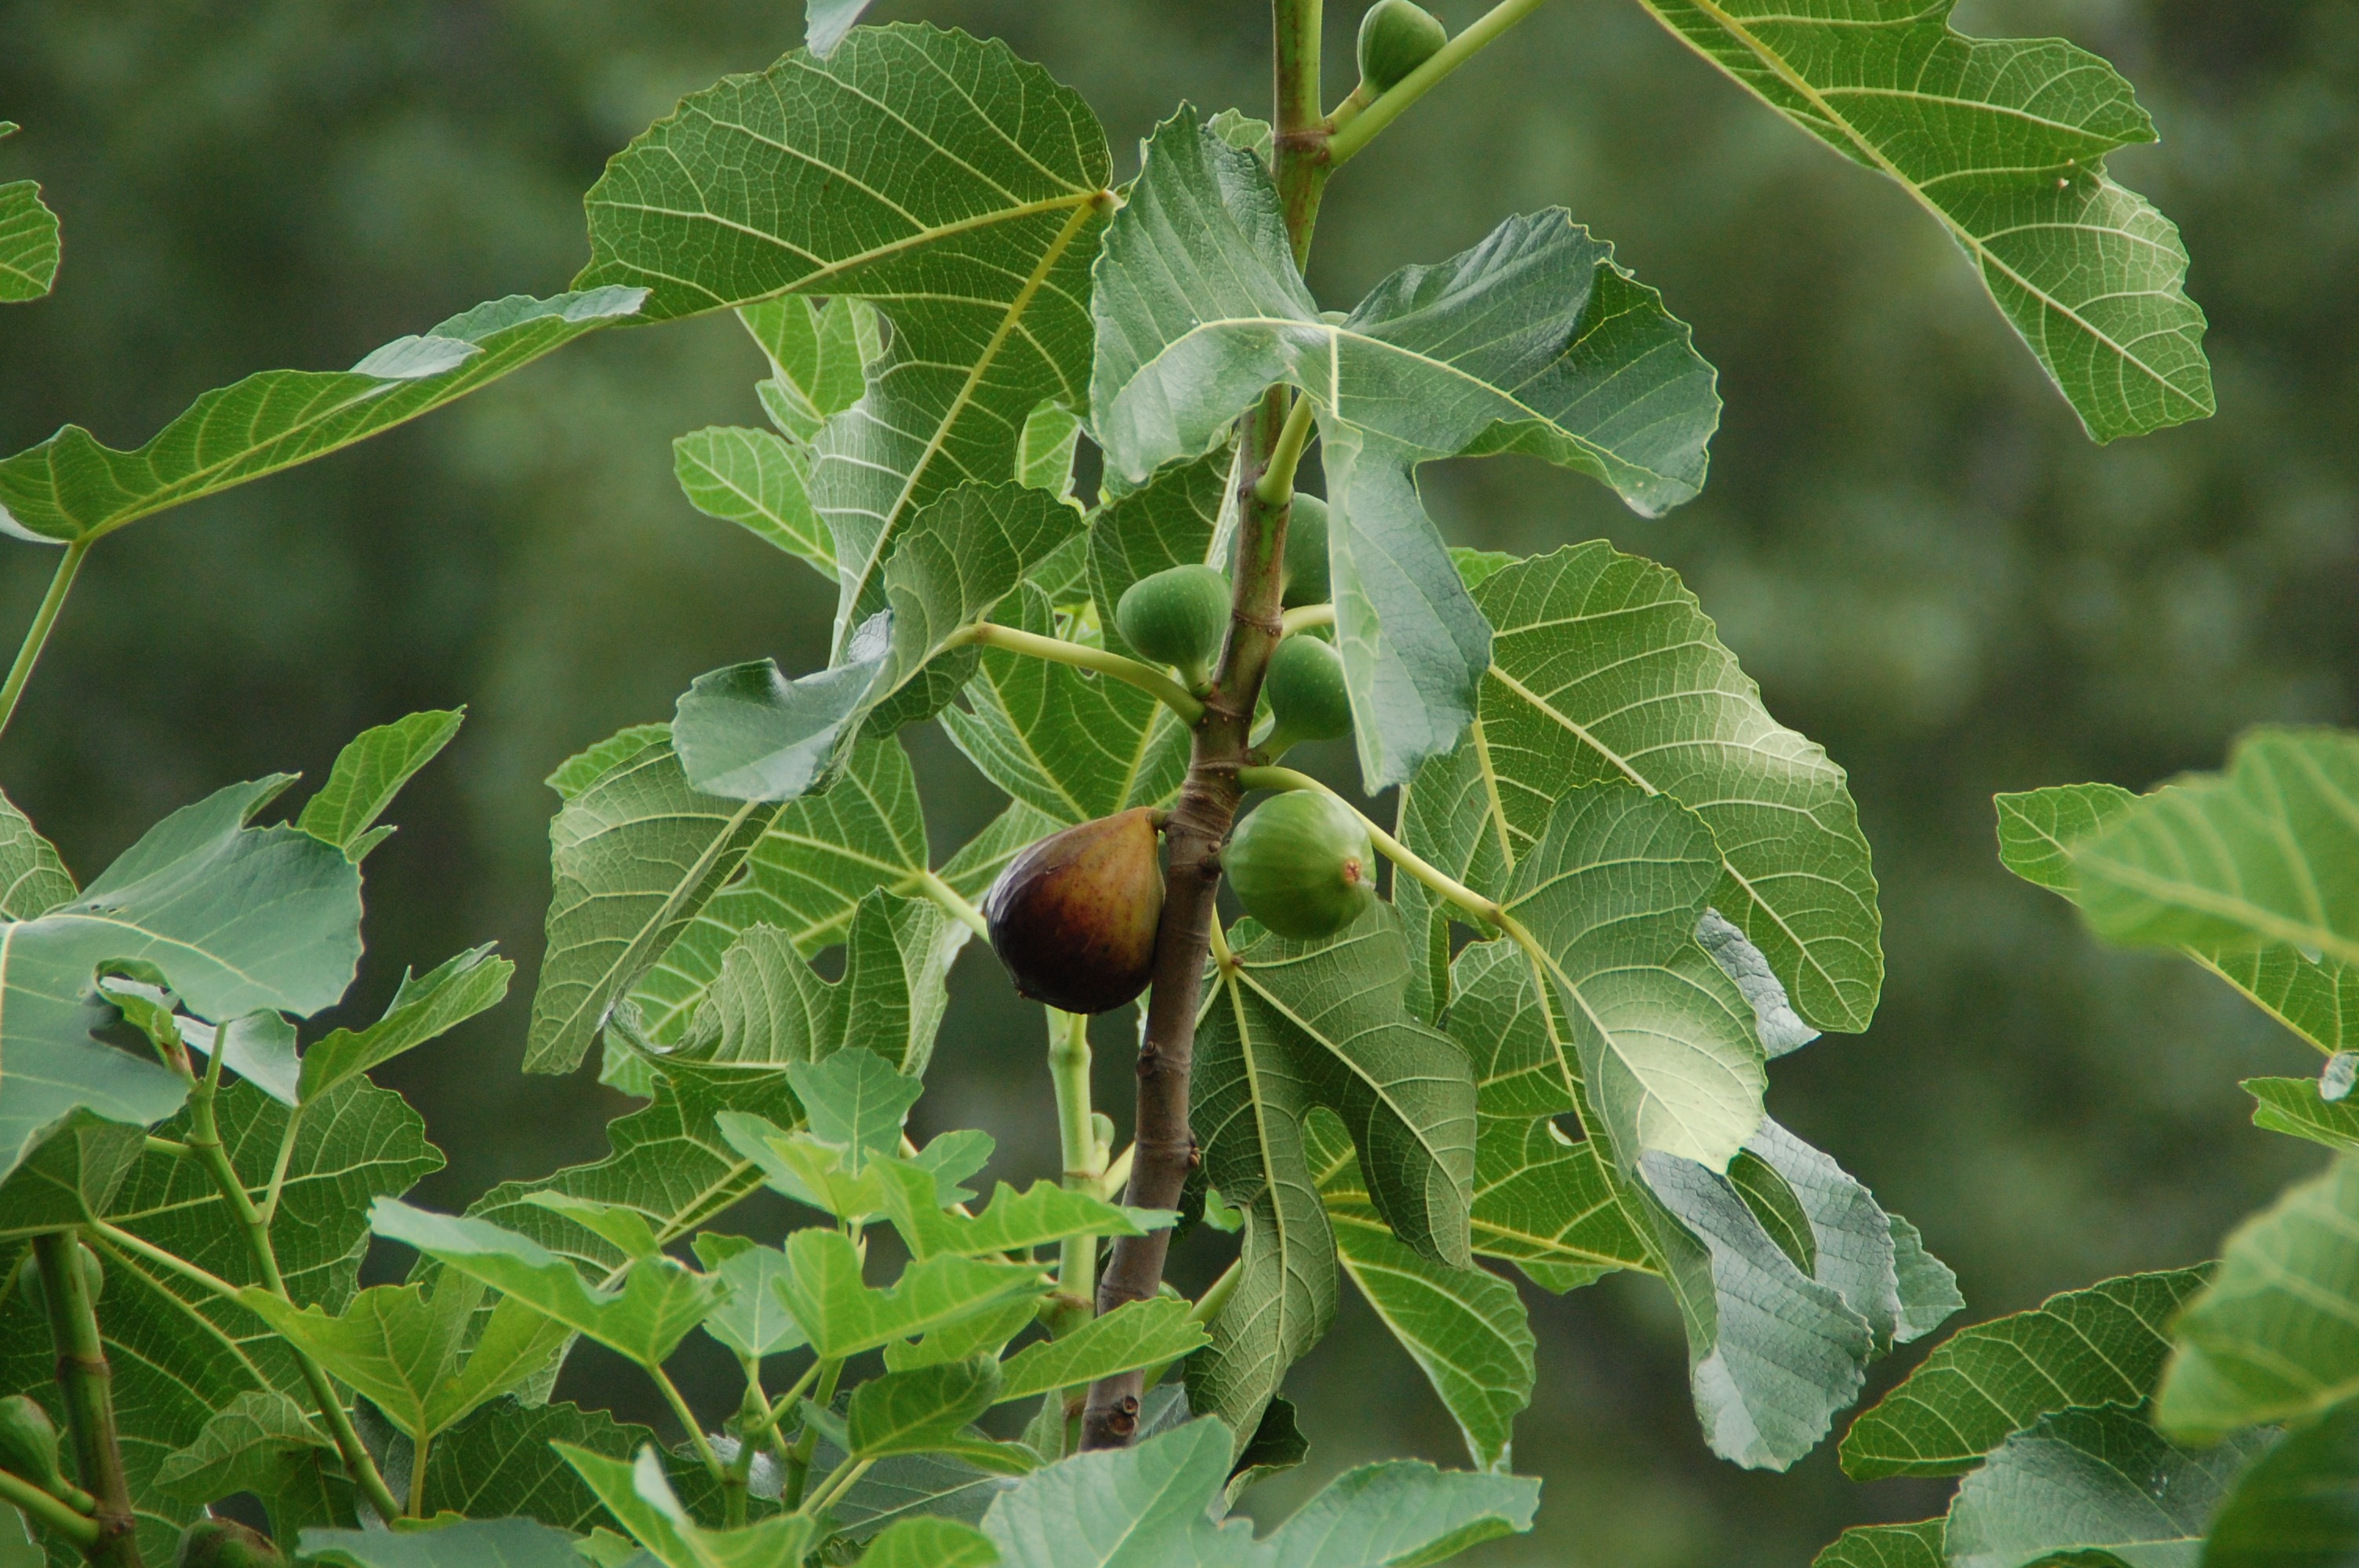
tree, branch, plant, fruit, leaf, flower, food, green, produce, fig, south, shrub, fruit tree, deciduous, oak, provence, mulberry, flowering plant, common fig, woody plant, land plant, plane tree family, red mulberry